Nurse cell

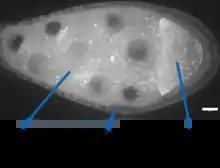
Ribonucleoprotein particles (GFP-Imp) in the Drosophila melanogaster egg chamber, being transported from the nurse cells to the oocyte

In respect to invertebrates, nurse cells are polytenic germline cells that contribute to the development of the oocyte, producing multiple nuclei. In fruit flies "(Drosophila)," nurse cells surround the developing oocyte and synthesize proteins and RNAs that are to be deposited in it. Nurse cells are highly polyploid (up to 8000C). They dump their cytoplasm, containing RNAs and proteins, into the oocyte via ring canals.